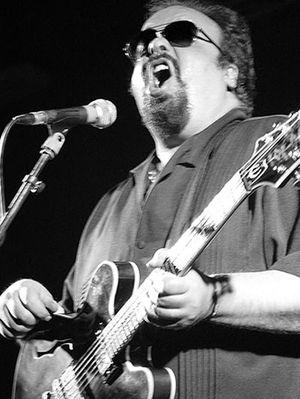
Otis Grand, né le 14 février 1950 à Beyrouth, est un musicien de blues américain.